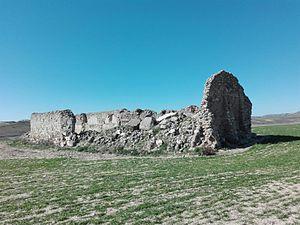
Photo prise des ruines de l'Ermitage de la Virgen de la Muela (Driebes, Province de Guadalajara, Espagne), au-dessous desquelles pourrait se situer le site antique de Caraba.
Caraca est une cité romaine de la province de Tarraconaise. À l'origine, il devait s'agir d'une colonie des Carpétans citée par Plutarque au centre de l'Hispanie et près de la rivière Tagonio. Elle est également mentionnée par l'Anonyme de Ravenne sur la route qui connecte Complutum à Segóbriga et Carthago Nova. Sa localisation exacte est inconnue, même si des historiens l'ont située dans les municipalités de Guadalajara, de Carabaña et de Driebes.